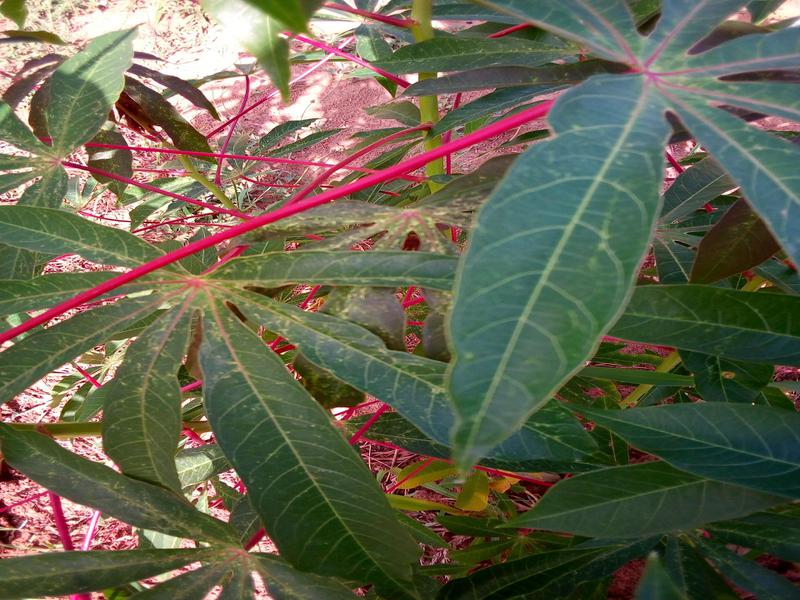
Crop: cassava
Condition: green_mottle